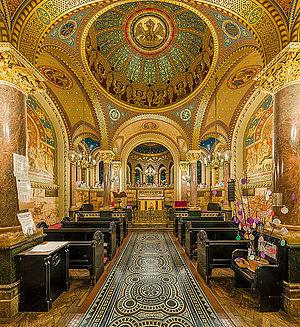
Il existe en Angleterre plus de 20 000 bâtiments classés Grade II *. Cette page est une liste de ces bâtiments du borough londonien de Camden.